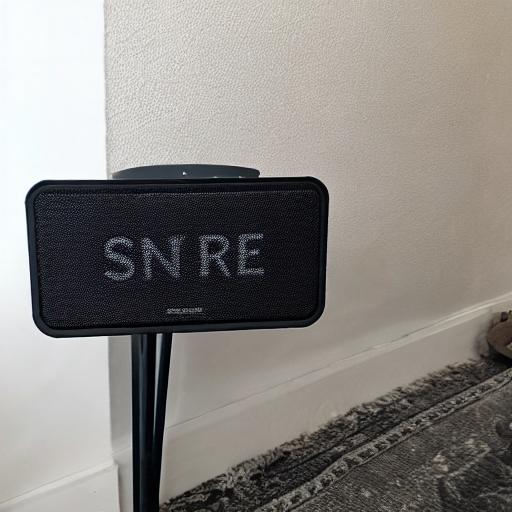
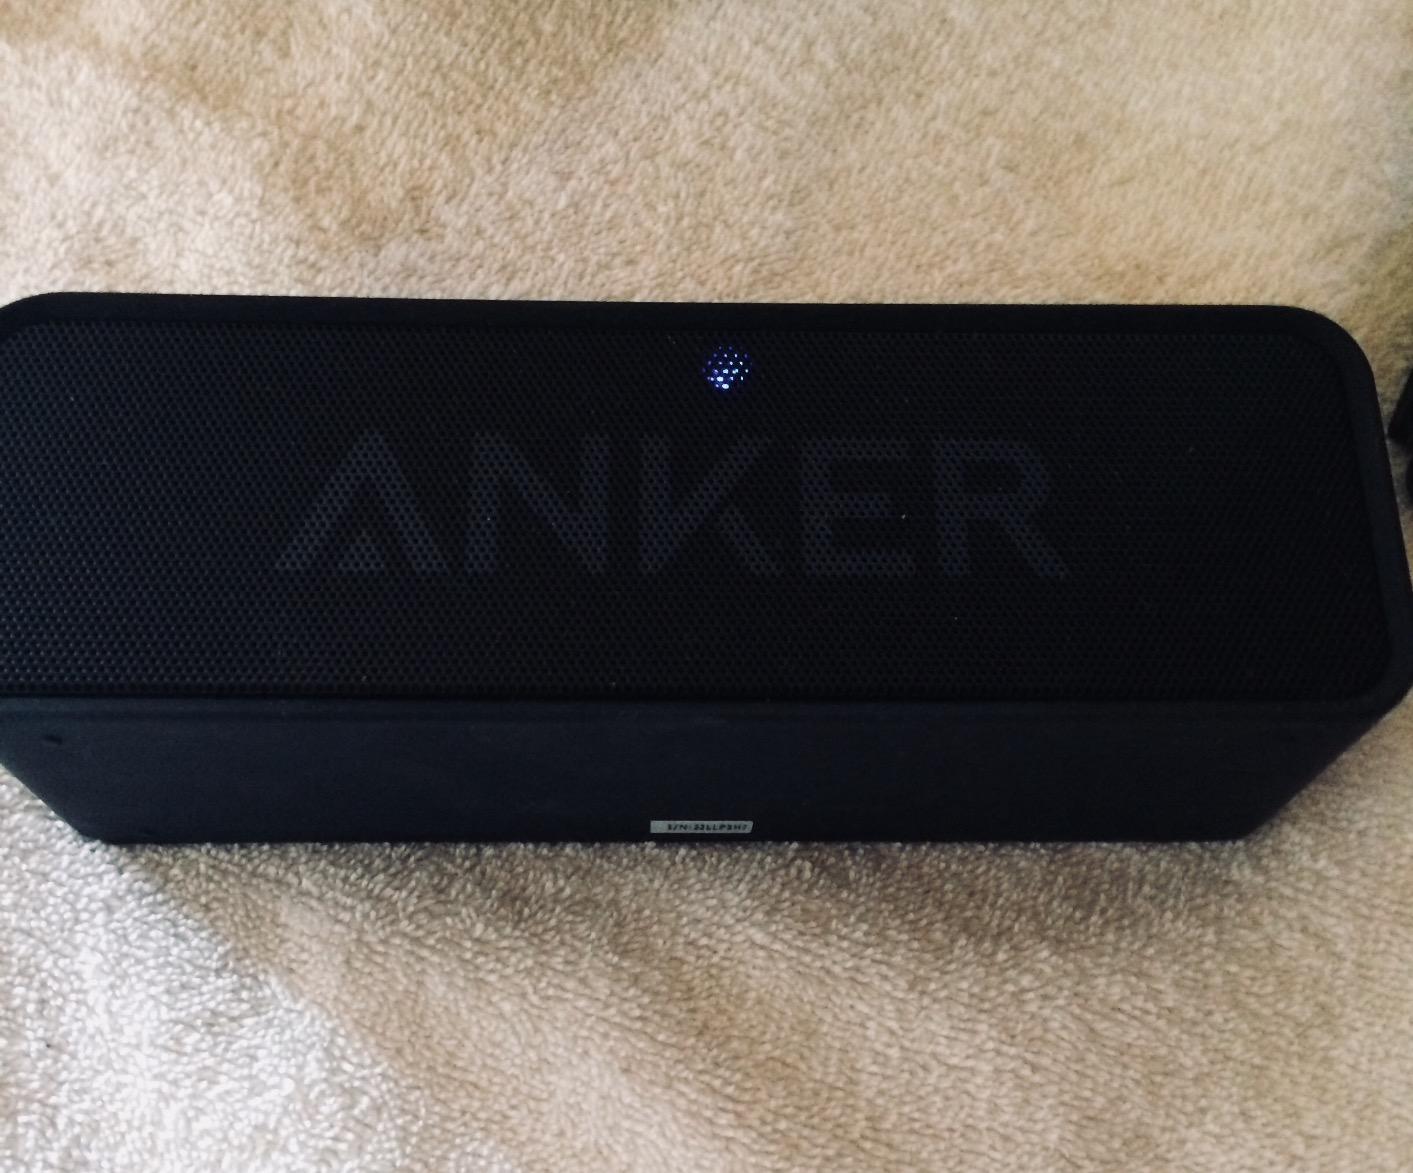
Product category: speaker
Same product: no